Maceo Conrad Martin

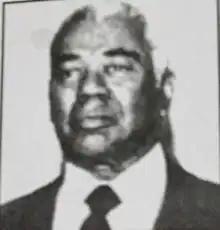

Maceo Conrad "M.C." Martin, Sr. / "M.C. Martin" (18 June 1897 – 29 September 1981) was an American banker and civil rights activist.